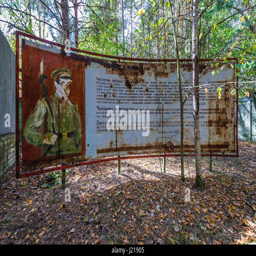
metal billboard in military base